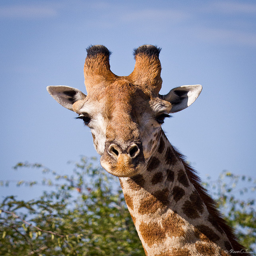
this is a close up photo of a giraffes face
A single giraffe standing next to some trees.
A close-up picture was taken of a giraffe.
The adult elephant has two large stumps on it's head.
A front view of a giraffe with a stoic look on its face.